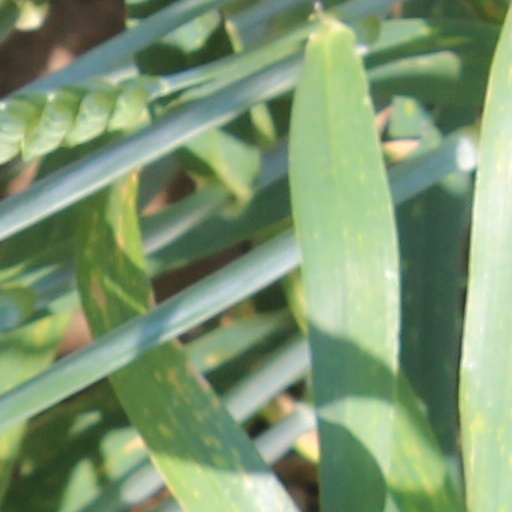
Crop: wheat